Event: Nepal Earthquake
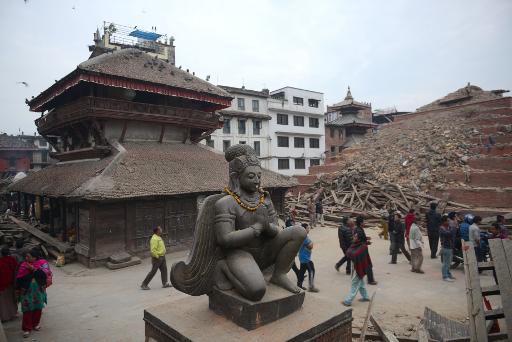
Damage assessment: damage